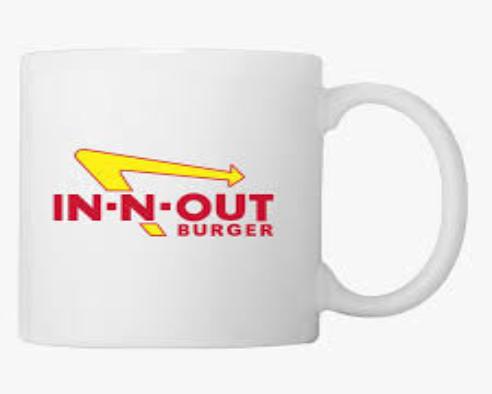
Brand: In-N-Out Burger
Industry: Food